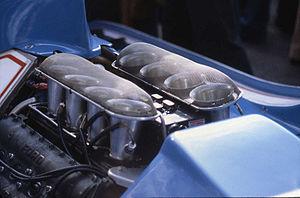
Cosworth est une entreprise britannique d'ingénierie de pointe fondée à Londres en 1958, spécialisée dans la conception, le développement et la construction de moteurs de compétition automobile. Elle est aujourd'hui implantée à Cambridge et Northampton au Royaume-Uni, à Torrance, Indianapolis, Mooresville et Shelby Charter Township aux États-Unis et à Pune en Inde.